Ultrasonic cleaning

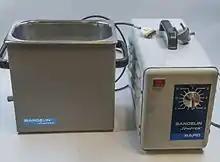
Sonorex ultrasonic cleaner from the 1970s or 1980s

Ultrasonic cleaning is a process that uses ultrasound (usually from 20 to 40 kHz) to agitate a fluid, with a cleaning effect. Ultrasonic cleaners come in a variety of sizes, from small desktop units with an internal volume of less than , to large industrial units with volumes approaching 1,000 litres (260 US gal).